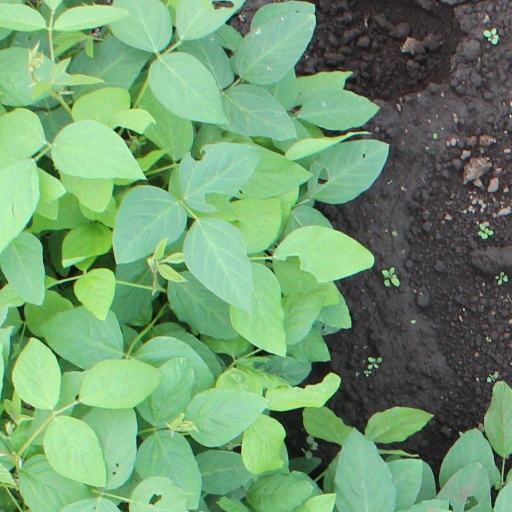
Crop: soybean